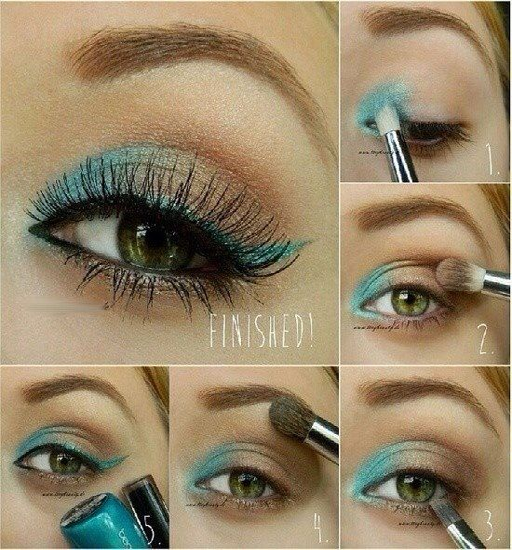
want to do this with my eyes !